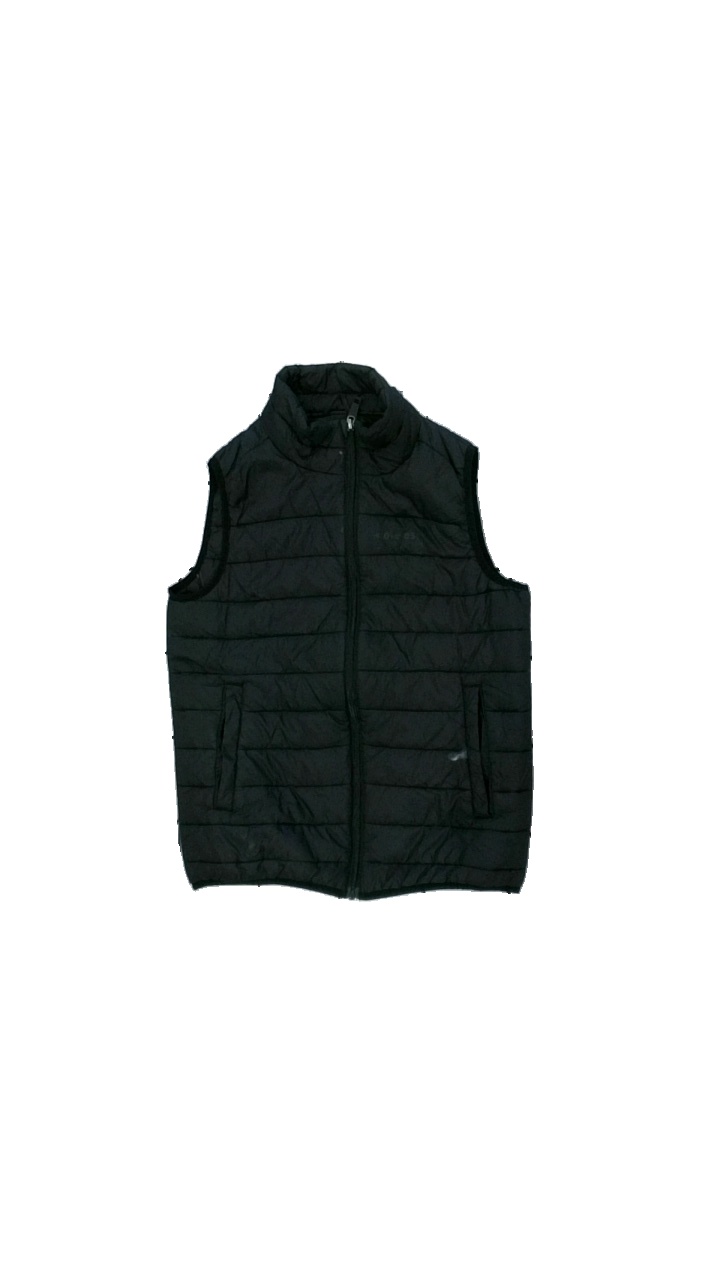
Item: Vest (Children)
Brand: Everest
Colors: Black
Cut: Regular
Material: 70% nylon, 30% polyester
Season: Autumn
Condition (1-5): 3
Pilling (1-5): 5
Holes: Minor
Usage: Reuse
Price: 50-100